Stan Valchek

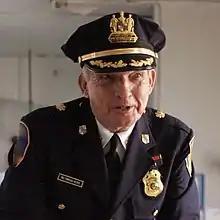
Al Brown as Stan Valchek

Stanislaus "Stan" Valchek is a fictional character on the HBO drama "The Wire", played by actor Al Brown.